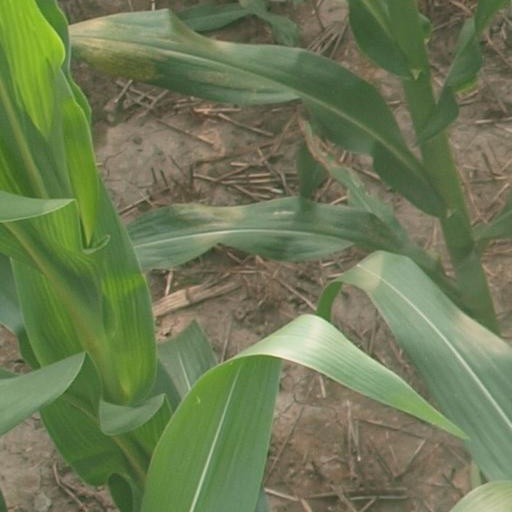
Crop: maize; corn